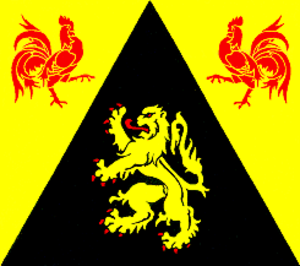
Drapeau de Brabant Wallon
L’Union des femmes de Wallonie, parfois abrégé en UFW, est une association créée en octobre 1912 à Liège en Wallonie afin de regrouper des femmes wallonnes pour les encourager à perpétuer les traditions de la culture wallonne mais aussi d’éveiller une conscience politique chez les femmes.